Old Quebec

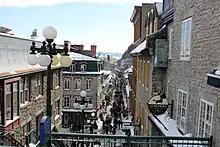
View of the tourism on Rue du Petit-Champlain from l'escalier casse-cou

Old Quebec is a historic neighbourhood of Quebec City, Quebec, Canada. Comprising the Upper Town and Lower Town, the area is a UNESCO World Heritage Site. Administratively, Old Quebec is part of the Vieux-Québec–Cap-Blanc–colline Parlementaire district in the borough of La Cité-Limoilou.